MAFFT

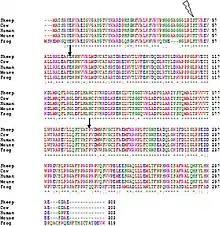
Example of ClustalW output

There are many settings that affect how the MAFFT algorithm works. Adjusting the settings to needs is the best way to get accurate and meaningful results. The most important settings to understand are: the Scoring Matrix, Gap Open Penalty, and Gap Extension Penalty.